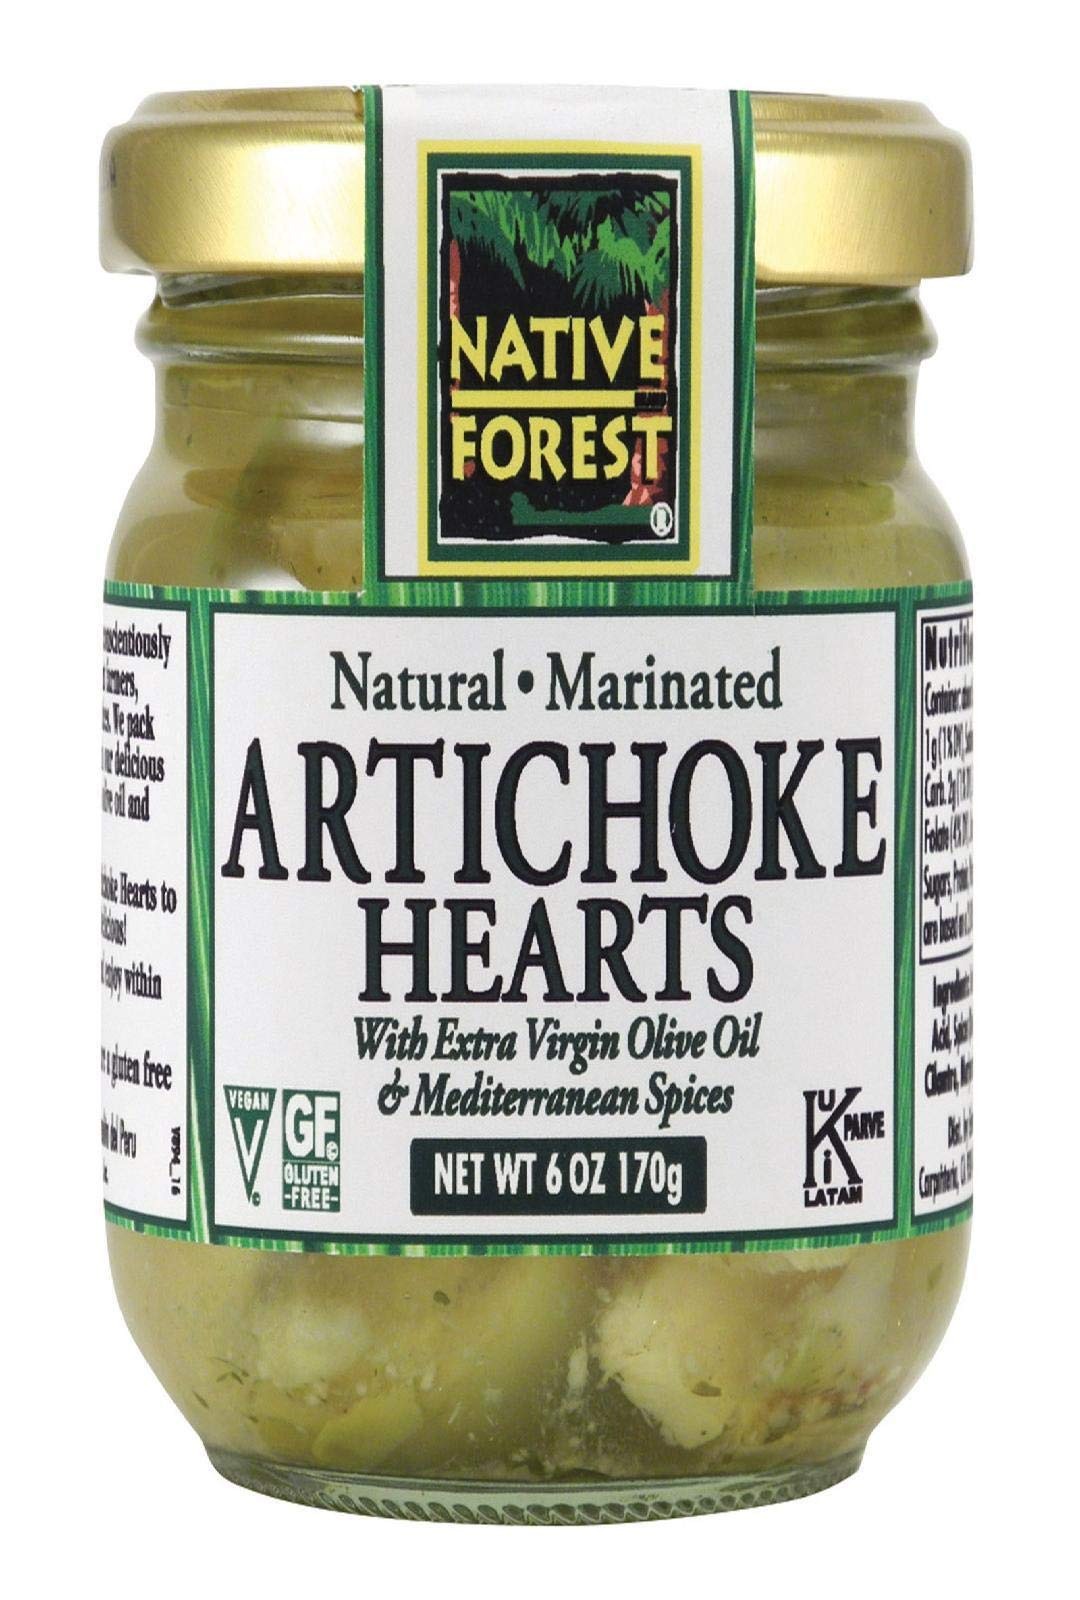
Item Name: Native Forest Marinated Artichoke Hearts - 6.5 oz
Bullet Point: Non-GMO Project Verified|Vegan|Gluten-Free
Product Description: Packed in extra virgin olive oil, with wine vinegar and robust Italian spices. Multo bene!
Value: 1.0
Unit: Count

Price: 3.835